Transdermal

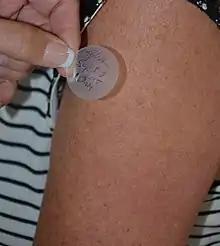
A transdermal patch which delivers medication is applied to the skin. The patch is labelled with the time and date of administration as well as the administrator's initials.

Transdermal is a route of administration wherein active ingredients are delivered across the skin for systemic distribution. Examples include transdermal patches used for medicine delivery.